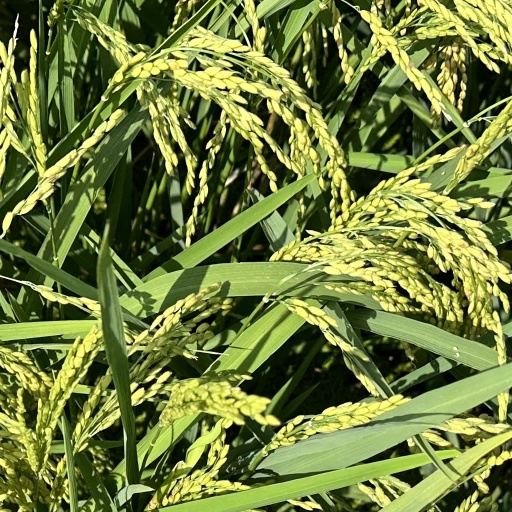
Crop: rice